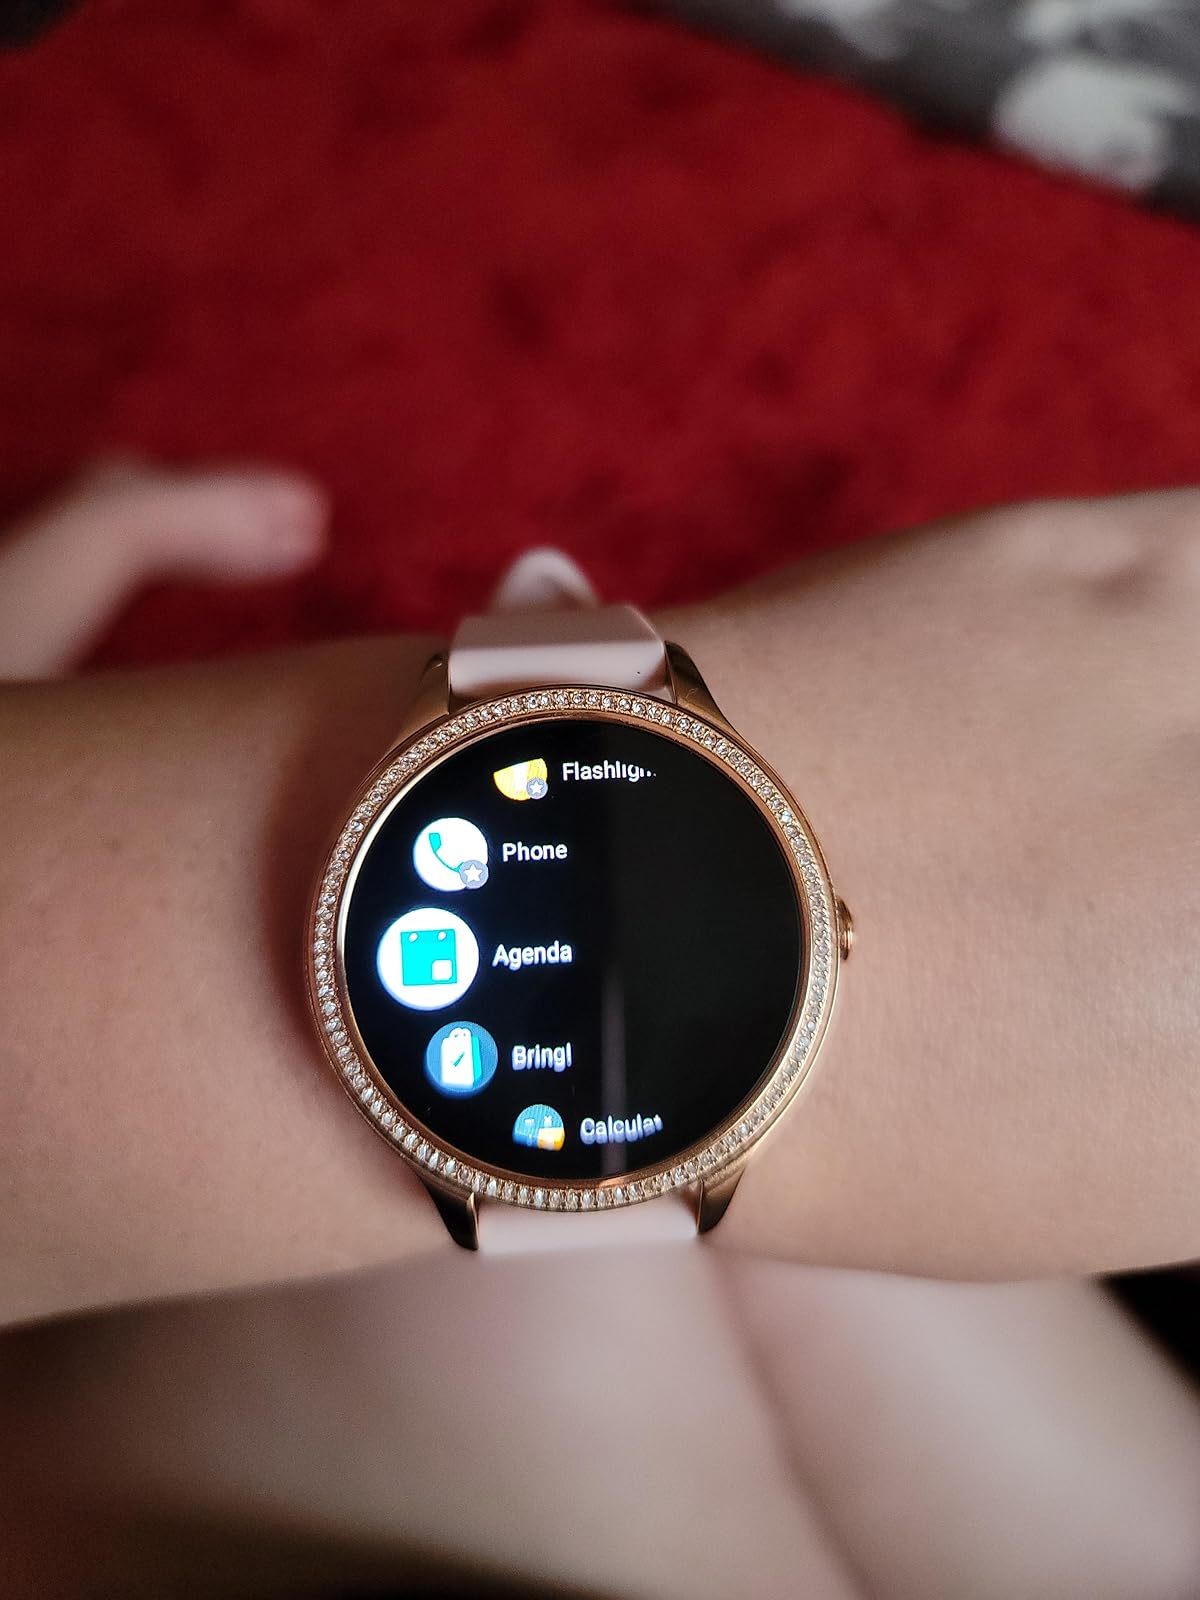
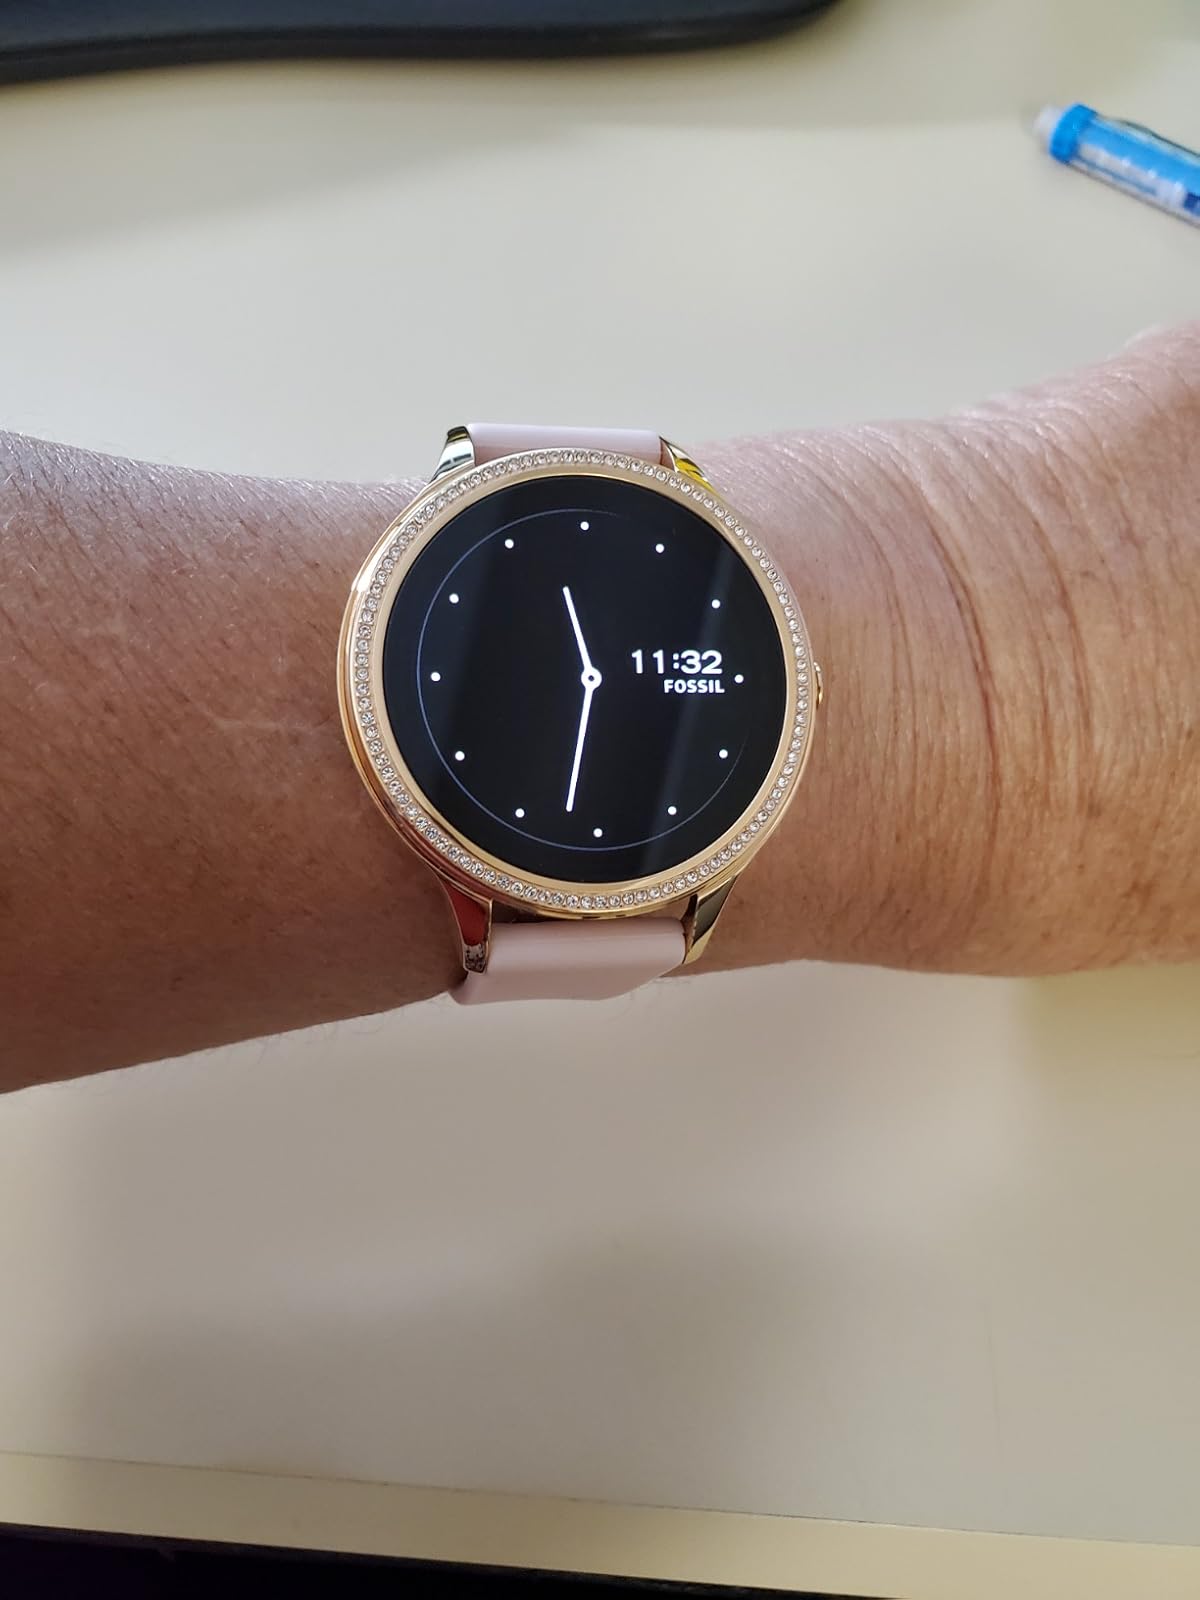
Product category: smartwatch
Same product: yes